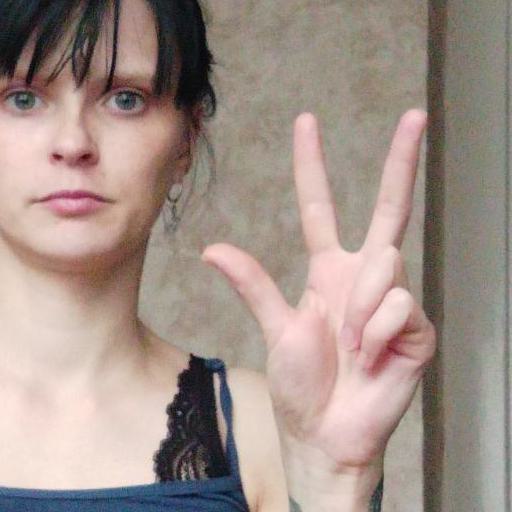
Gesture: three2